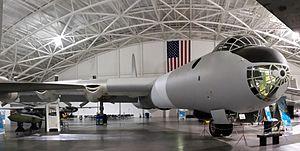
Le Convair B-36 Peacemaker est un bombardier stratégique lourd à long rayon d'action utilisé par l'United States Air Force entre 1949 et 1959. Le B-36 est conçu et développé dans les années 1940 par la Consolidated Aircraft Corporation, qui fusionnera avec Vultee pour donner Convair. Avec une envergure de plus de 70 mètres et une masse maximale au décollage de plus de 140 tonnes pour les premières versions, le B-36 est le plus grand avion à moteurs à pistons à avoir été produit en série. C'est le premier bombardier conçu spécialement pour emporter des bombes nucléaires ; la grande taille de sa soute lui permet d'emporter tous les types de bombes de l'arsenal américain sans avoir à subir de modifications. Avec un rayon d'action de 6 400 km et une capacité d'emport de 32 500 kg, le B-36 est le premier véritable bombardier intercontinental.